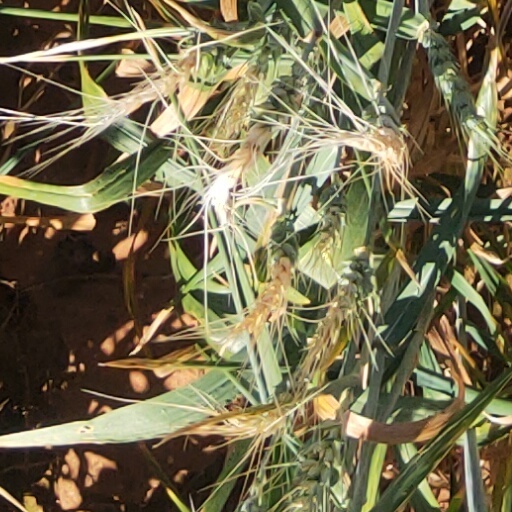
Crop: wheat